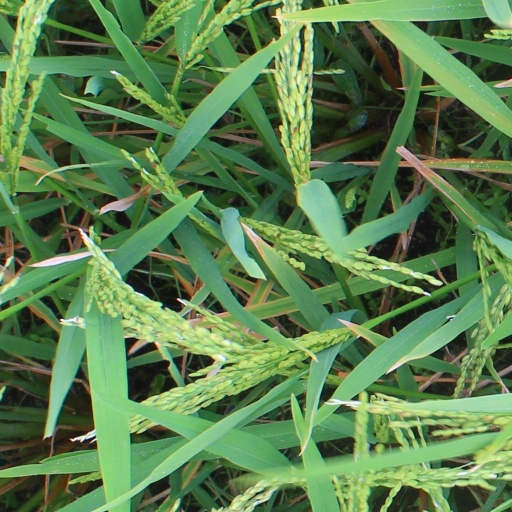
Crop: rice